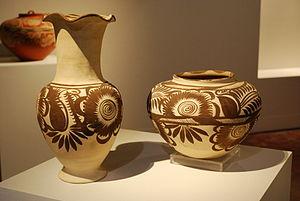
L'histoire de la céramique au Mexique remonte à des milliers d'années avant la période précolombienne, lorsque les arts céramiques et l'artisanat de la poterie se développent avec les premières civilisations et cultures avancées de Mésoamérique. À une exception près, les marchandises préhispaniques ne sont pas émaillées, mais plutôt brunies et peintes avec des lamelles d'argile fine colorée. On ne connaît pas non plus le tour de potier ; les pièces sont façonnées par moulage, enroulement et d'autres méthodes.